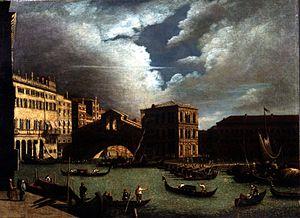
Francesco Battaglioli, né en 1722 à Modène Émilie-Romagne, mort en 1796, est un peintre italien du XVIIIᵉ siècle actif principalement en Émilie-Romagne.